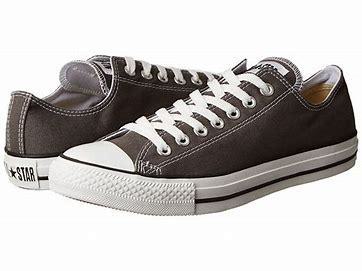
Brand: Converse
Model: Chuck Taylor All Star Ox